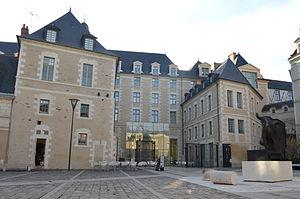
Logis Barrault, actuel musée des beaux-arts - Angers (Maine-et-Loire)
La ville d'Angers compte sept musées dont six ouverts au public et plusieurs lieux d'expositions temporaires.
Le Logis Barrault est le plus ancien hôtel particulier de la ville d'Angers. Situé au cœur du centre historique d'Angers sur un site antique et médiéval, la Place Saint-Éloi, il regroupe un ensemble impressionnant de bâtiments, construits au fil des siècles. Il abrite le Musée des beaux-arts d'Angers
Le musée des Beaux-Arts d'Angers est un musée d'art situé à Angers, dans un ancien hôtel particulier, le logis Barrault, place Saint-Éloi à proximité de la cité historique d'Angers. Il fait partie du complexe Toussaint qui comprend le jardin des beaux-arts, la galerie David d'Angers et la bibliothèque municipale. Il présente une collection d'œuvres d'arts acquise au fil des siècles sur une surface totale de 7 000 m².